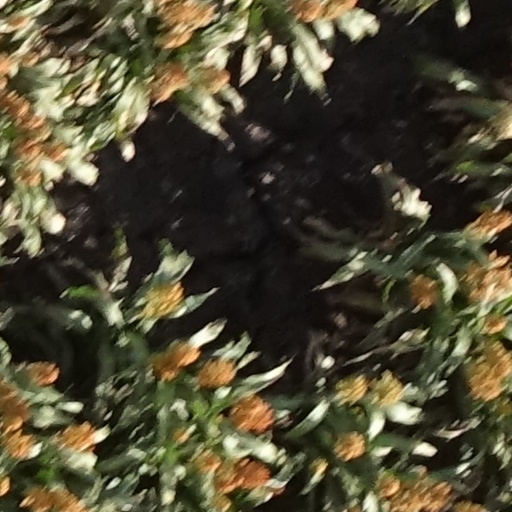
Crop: sorghum